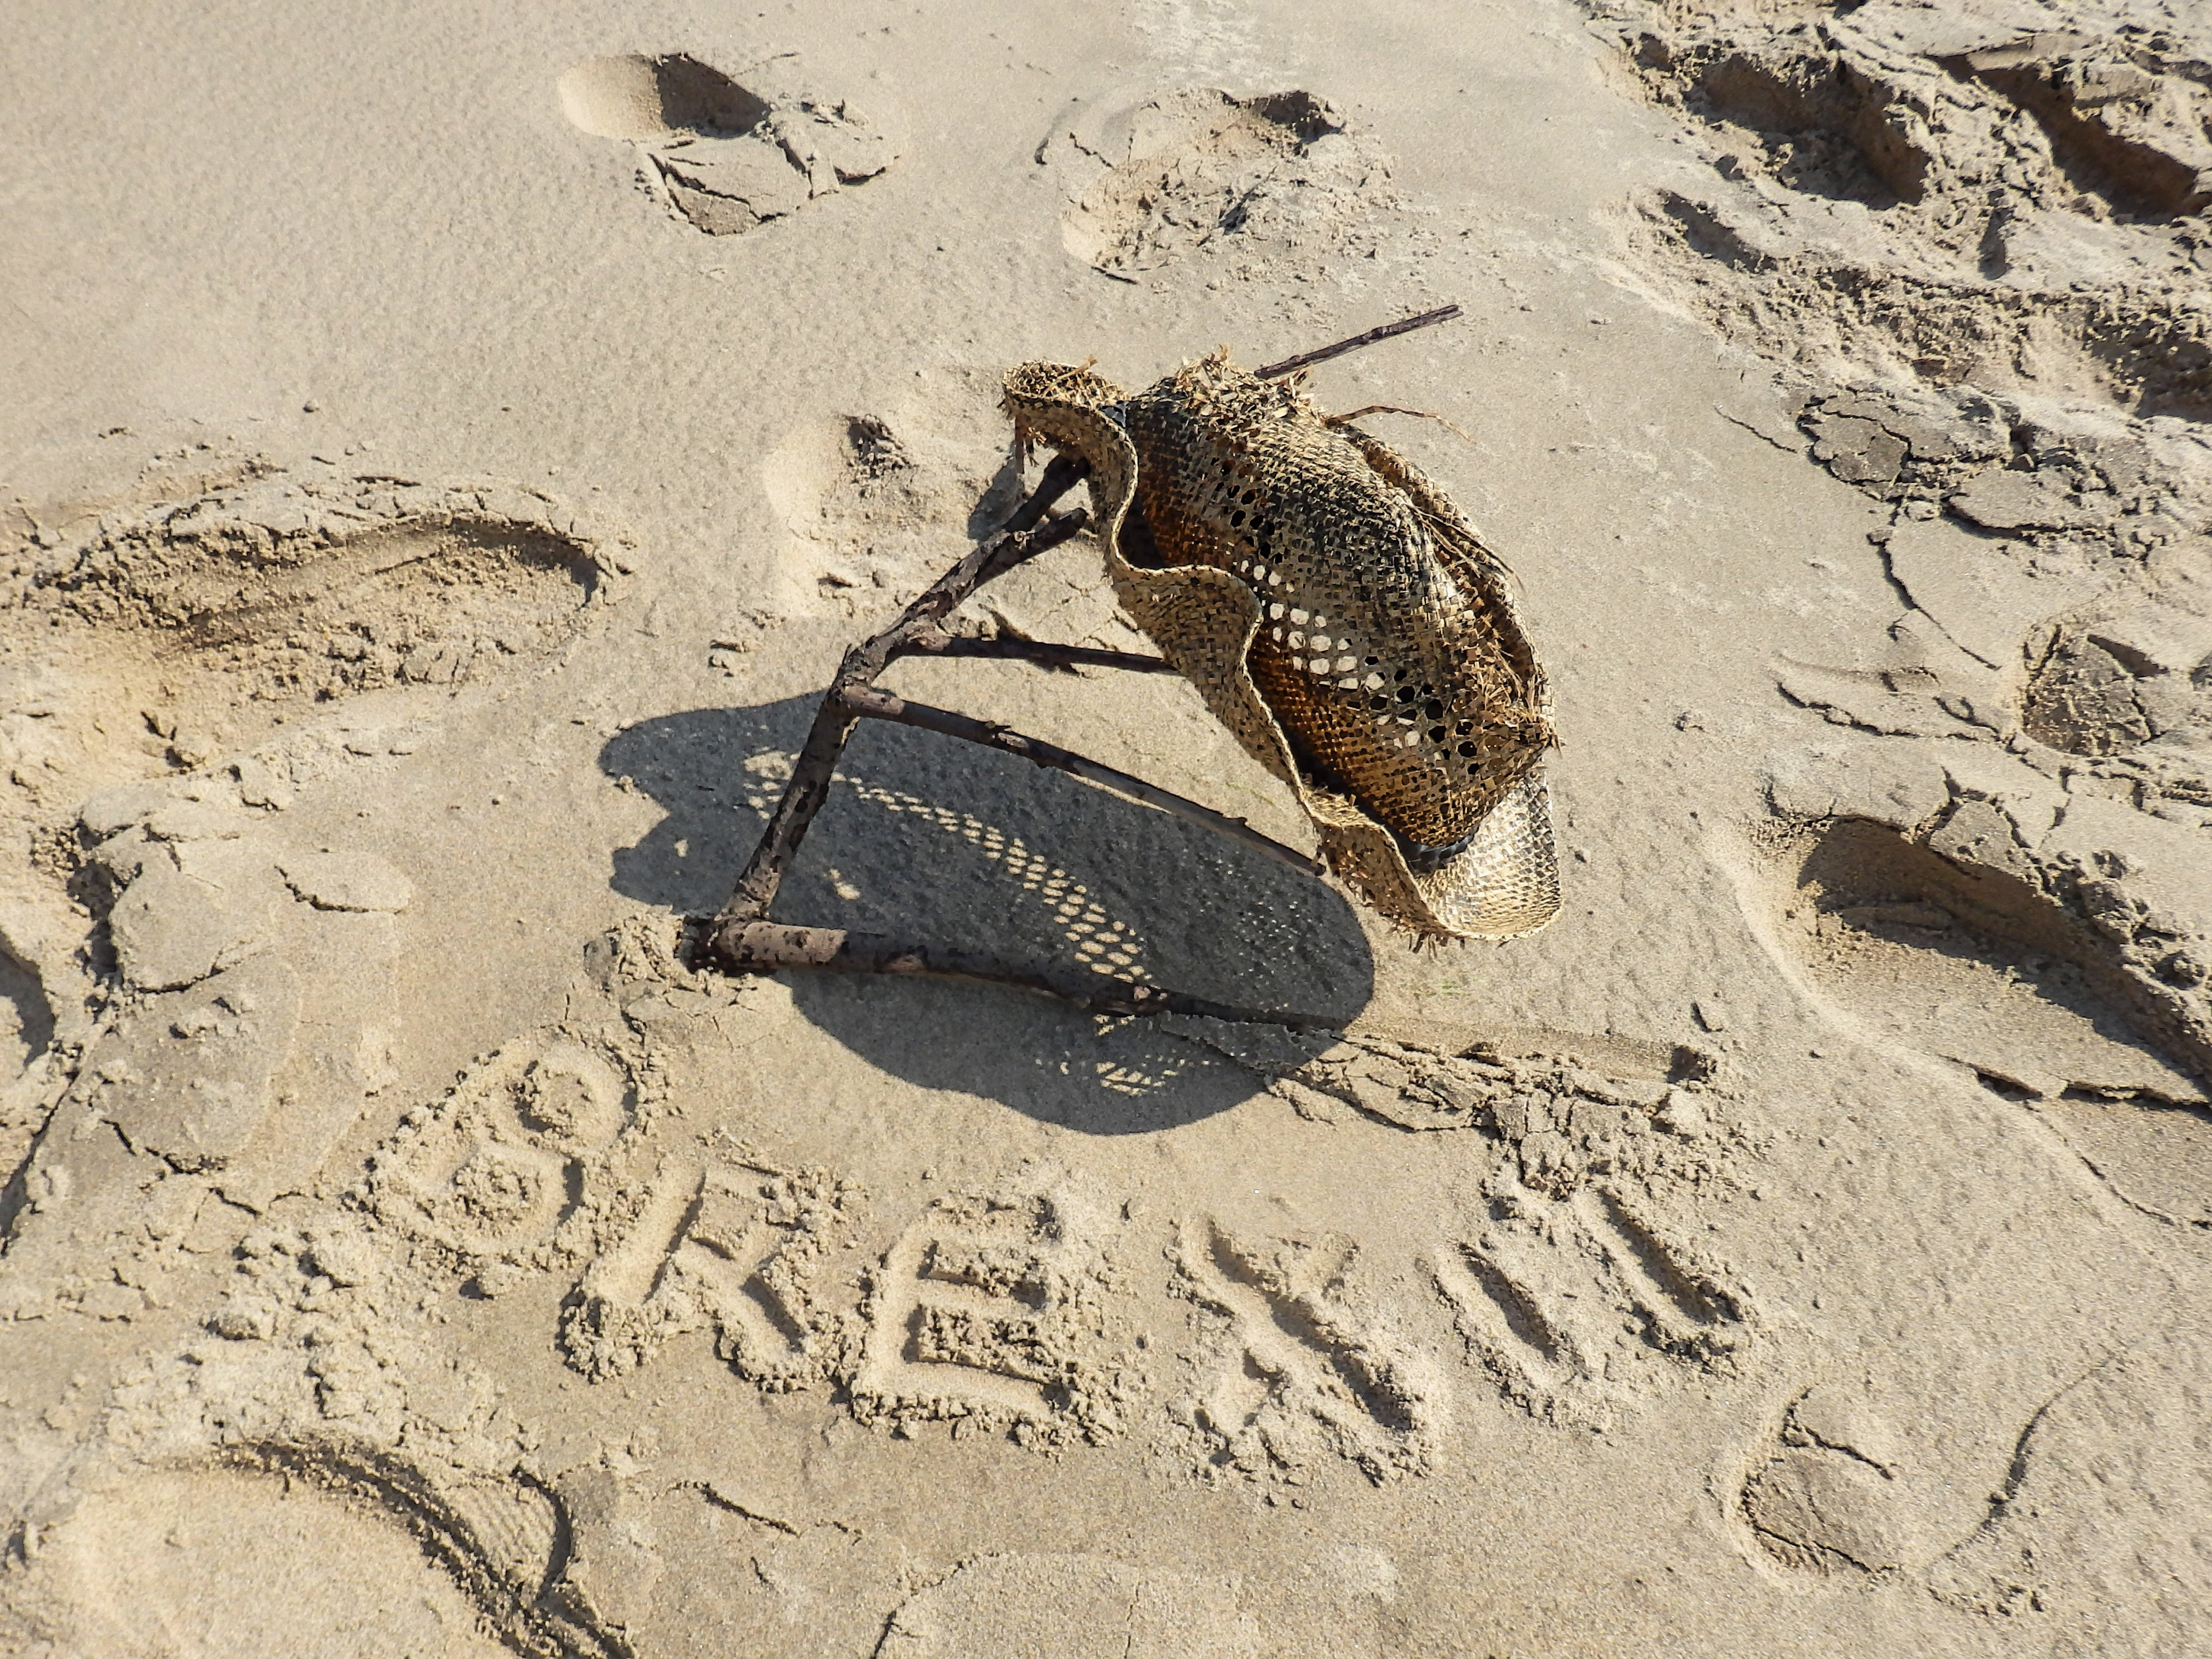
writing, beach, sea, coast, sand, ocean, branch, footstep, feet, old, vacation, travel, coastline, seaside, foot, insect, holiday, soil, hat, tourism, headgear, fauna, invertebrate, worn, resort, head, straw, brexit, leave, leaving, destination, goodbye, summer vacation